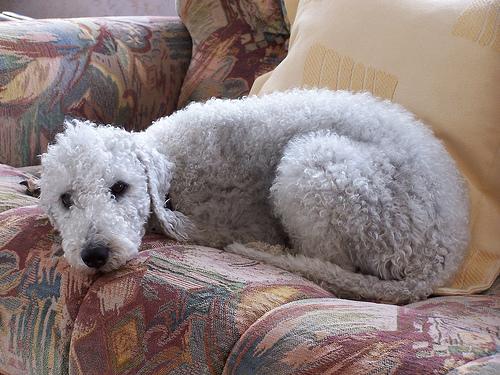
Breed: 214-n000033-Bedlington_terrier